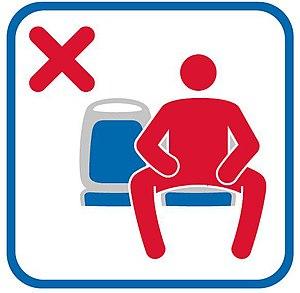
Le manspreading, en anglais manspreading ou man-sitting, est un concept développé par des féministes américaines pour désigner une posture adoptée par certains hommes dans les transports en commun, consistant à s'asseoir en écartant les cuisses et en occupant alors plus que la largeur d'un siège. Toutefois la définition exclut le manque de place, par exemple lorsque les sièges sont trop rapprochés pour permettre à deux passagers d'être assis face à face sans écarter les jambes ou lorsqu'un bagage encombre l'espace. Le terme peut se traduire en français par « étalement masculin ». Il est particulièrement relayé sur les réseaux sociaux par hashtag. Il s'oppose à la pratique du womancrossing qui est une tendance féminine qui consiste à croiser les jambes dans les transports en communs.